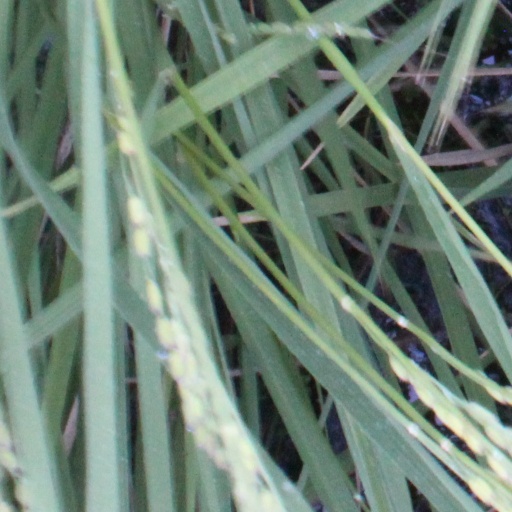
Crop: rice